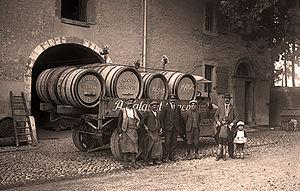
Employés de la Maison Falquet de Genève prenant livraison du vinifié dans un domaine de Ville-la-Grand (Haute-Savoie / France) pour la vente à Genève
En Suisse, la viticulture remonte à l'époque romaine. Elle est aujourd'hui une activité économique aux nombreuses ramifications sociales et culturelles.